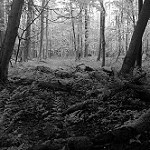
Label: B & W